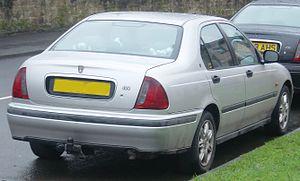
La Rover 400 est une gamme d'automobile familiale fabriquée par l'ancien constructeur anglais Rover de 1990 à 1999 dans l'Usine de Longbridge. Elle sera lancée en 1990 puis en 1995. Elles sont remplacées en 1999 par la Rover 45. Elle était produite en collaboration avec Honda car la première génération était produite sur la base de la Concerto et la seconde génération sur celle de la Domani.